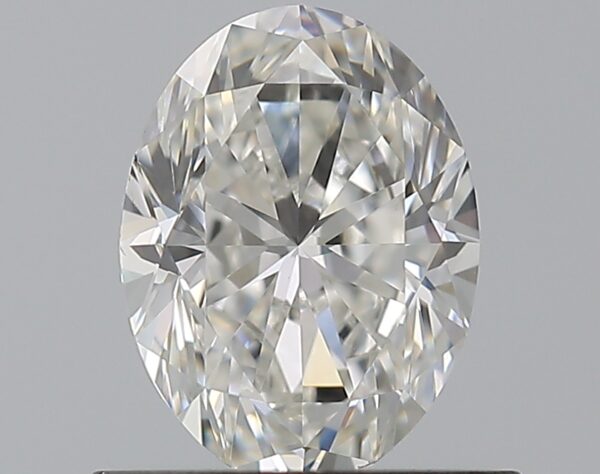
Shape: oval
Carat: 0.7
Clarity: VS2
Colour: G
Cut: VG
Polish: EX
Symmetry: EX
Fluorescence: N
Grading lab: GIA
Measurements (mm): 6.57 x 4.92 x 3.23